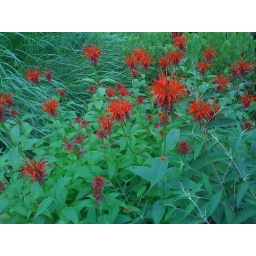
Mt Auburn Cemetery red flowers against a green background.